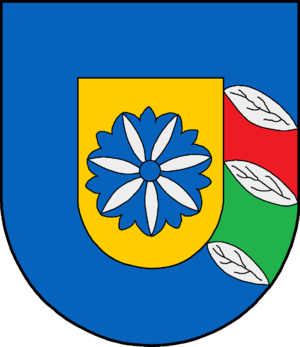
Lilholm
Coat of arms of Lilholm
Lilholm eller Lütjenholm er en landsby og kommune i det nordlige Tyskland under Kreis Nordfriesland i delstaten Slesvig-Holsten. Byen ligger cirka 30 kilometer syd for den dansk-tyske grænse og 7 kilometer sydøst for Bredsted i Sydslesvig. Til kommunen hører også Møgelbjerg og udflytterbyen Vindert. Byen ligger i skovrigt område i den sydslesvigske midtslette. Nordøst for byen ligger en cirka 17 hektar store naturområde med lyngklitterne.